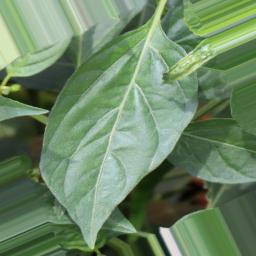
Label: healthy